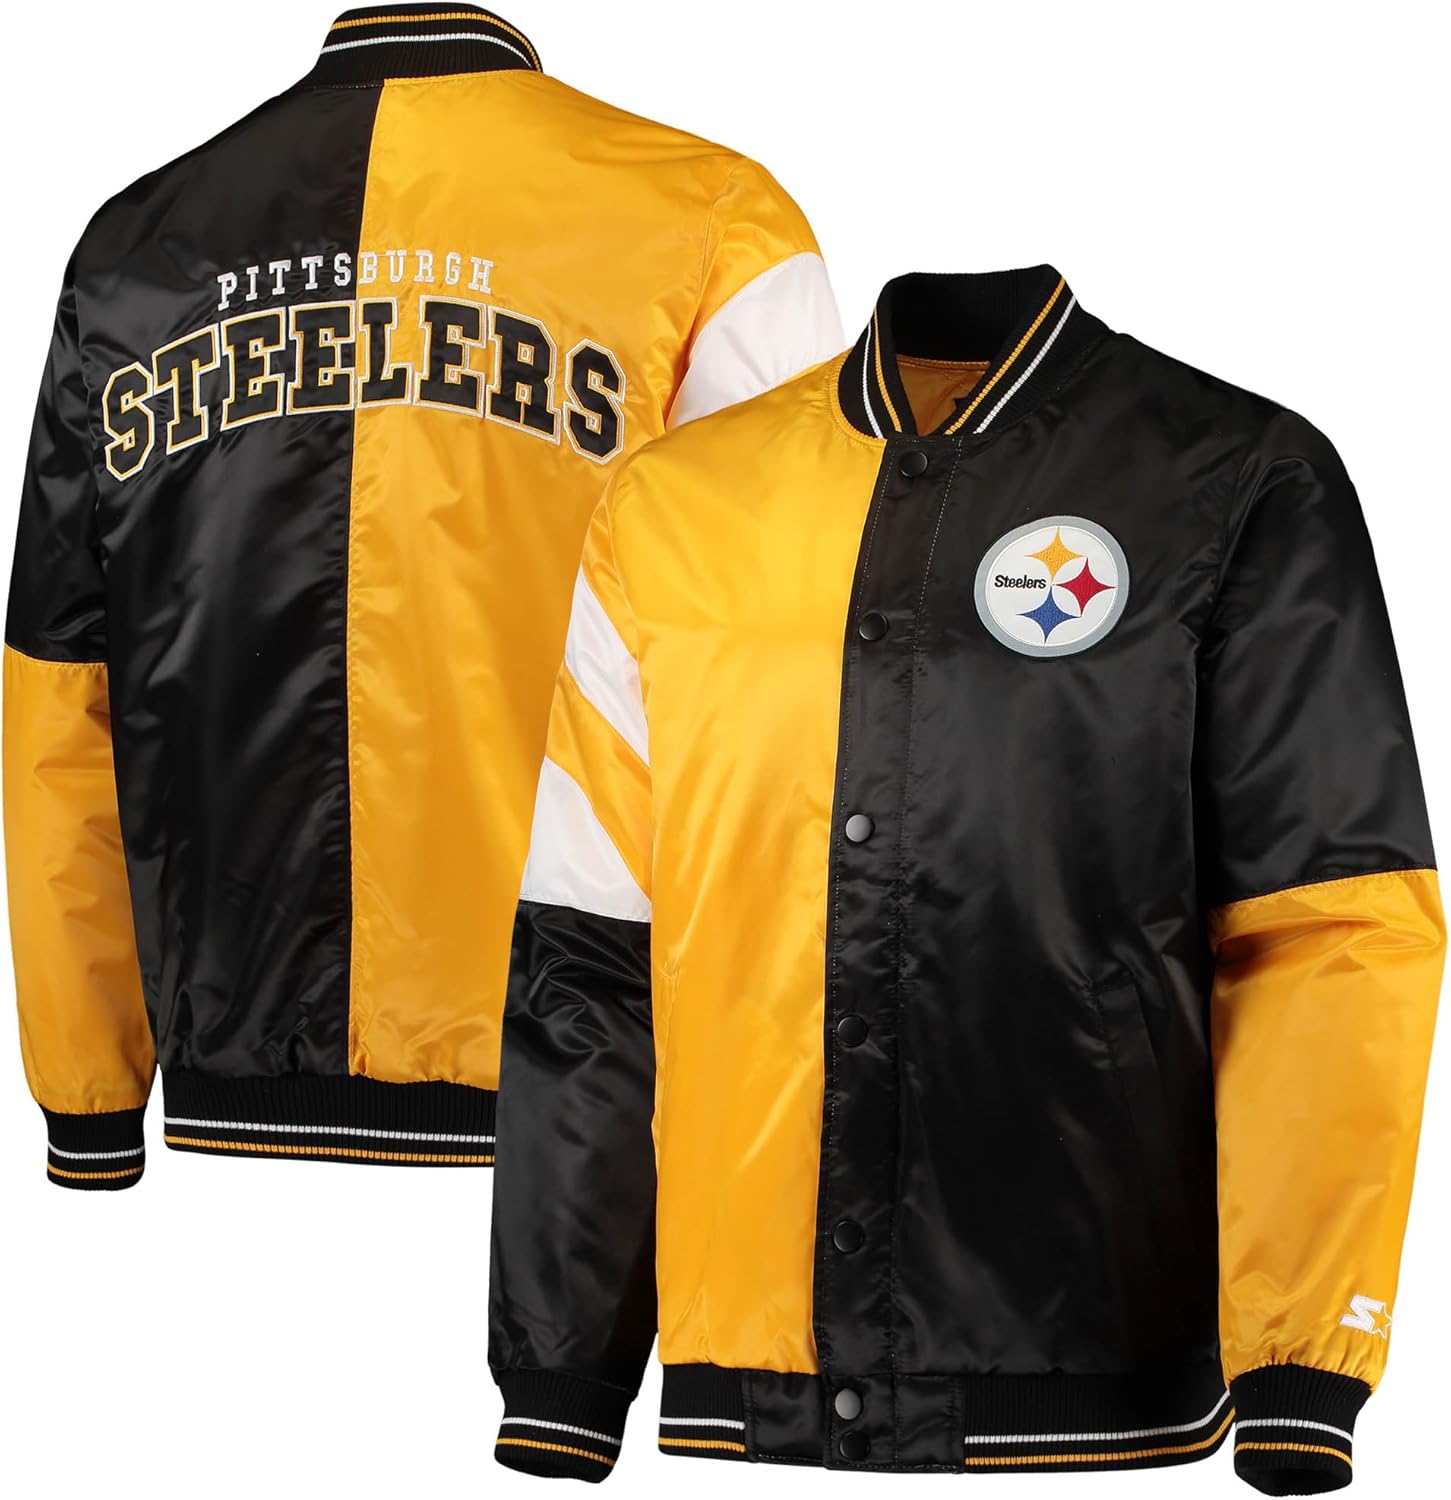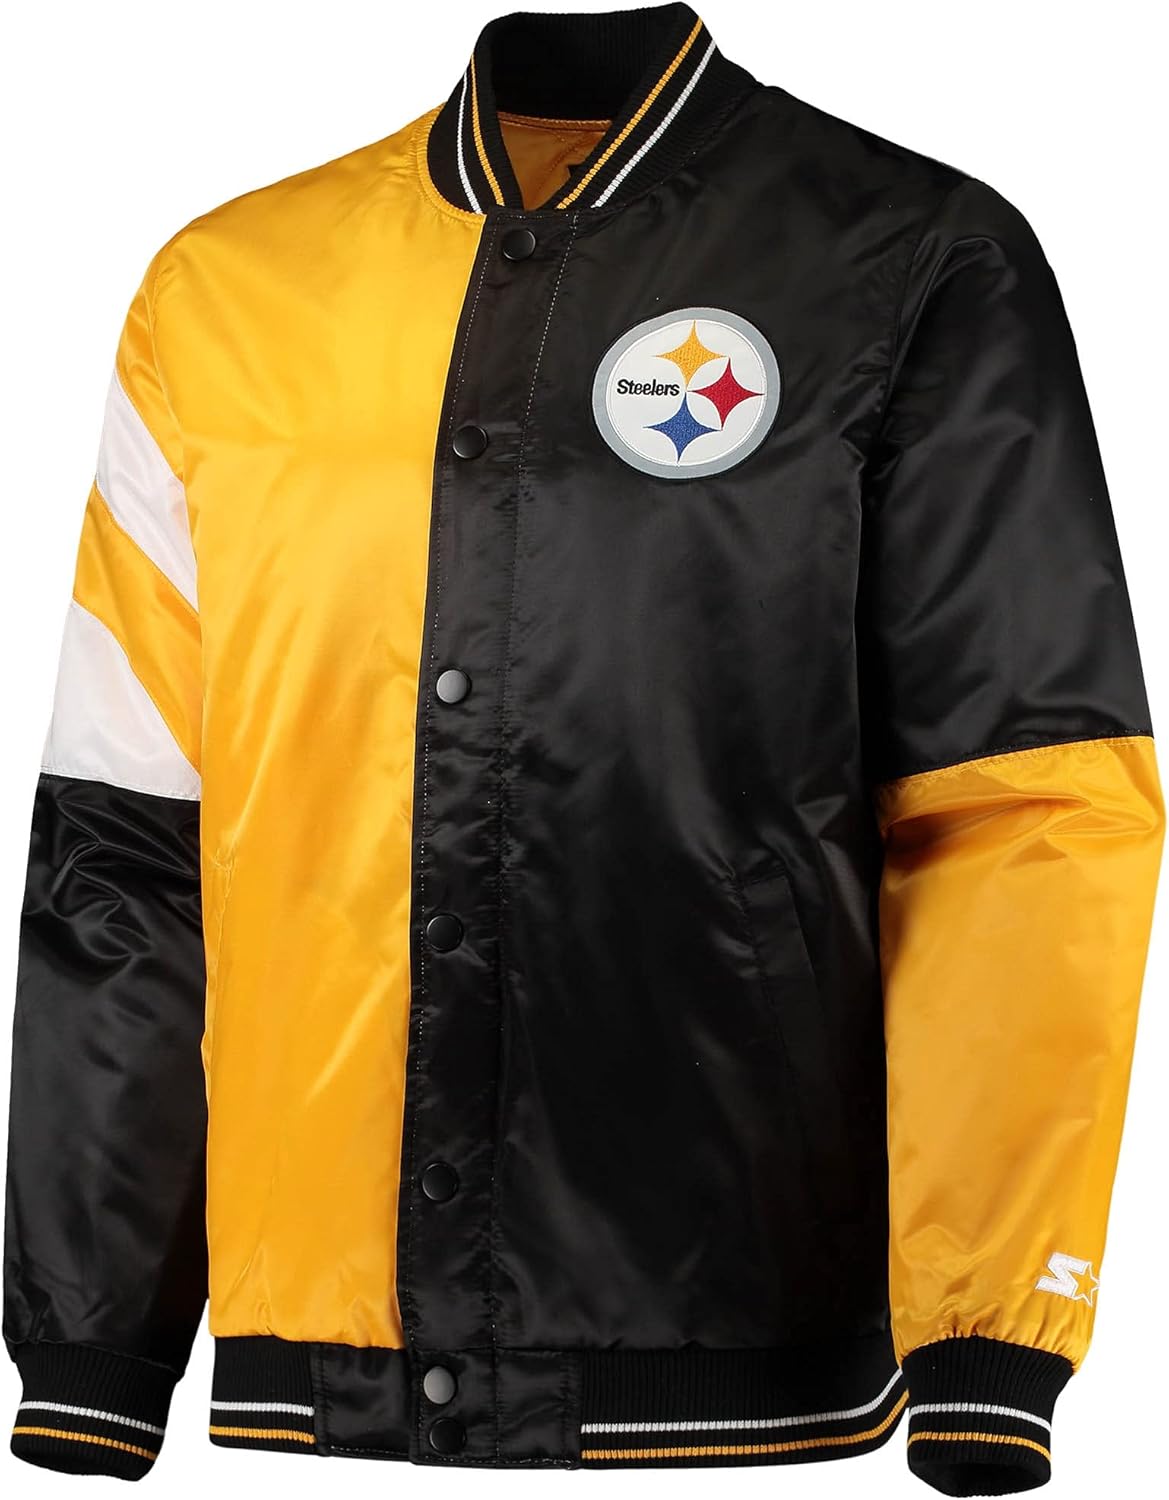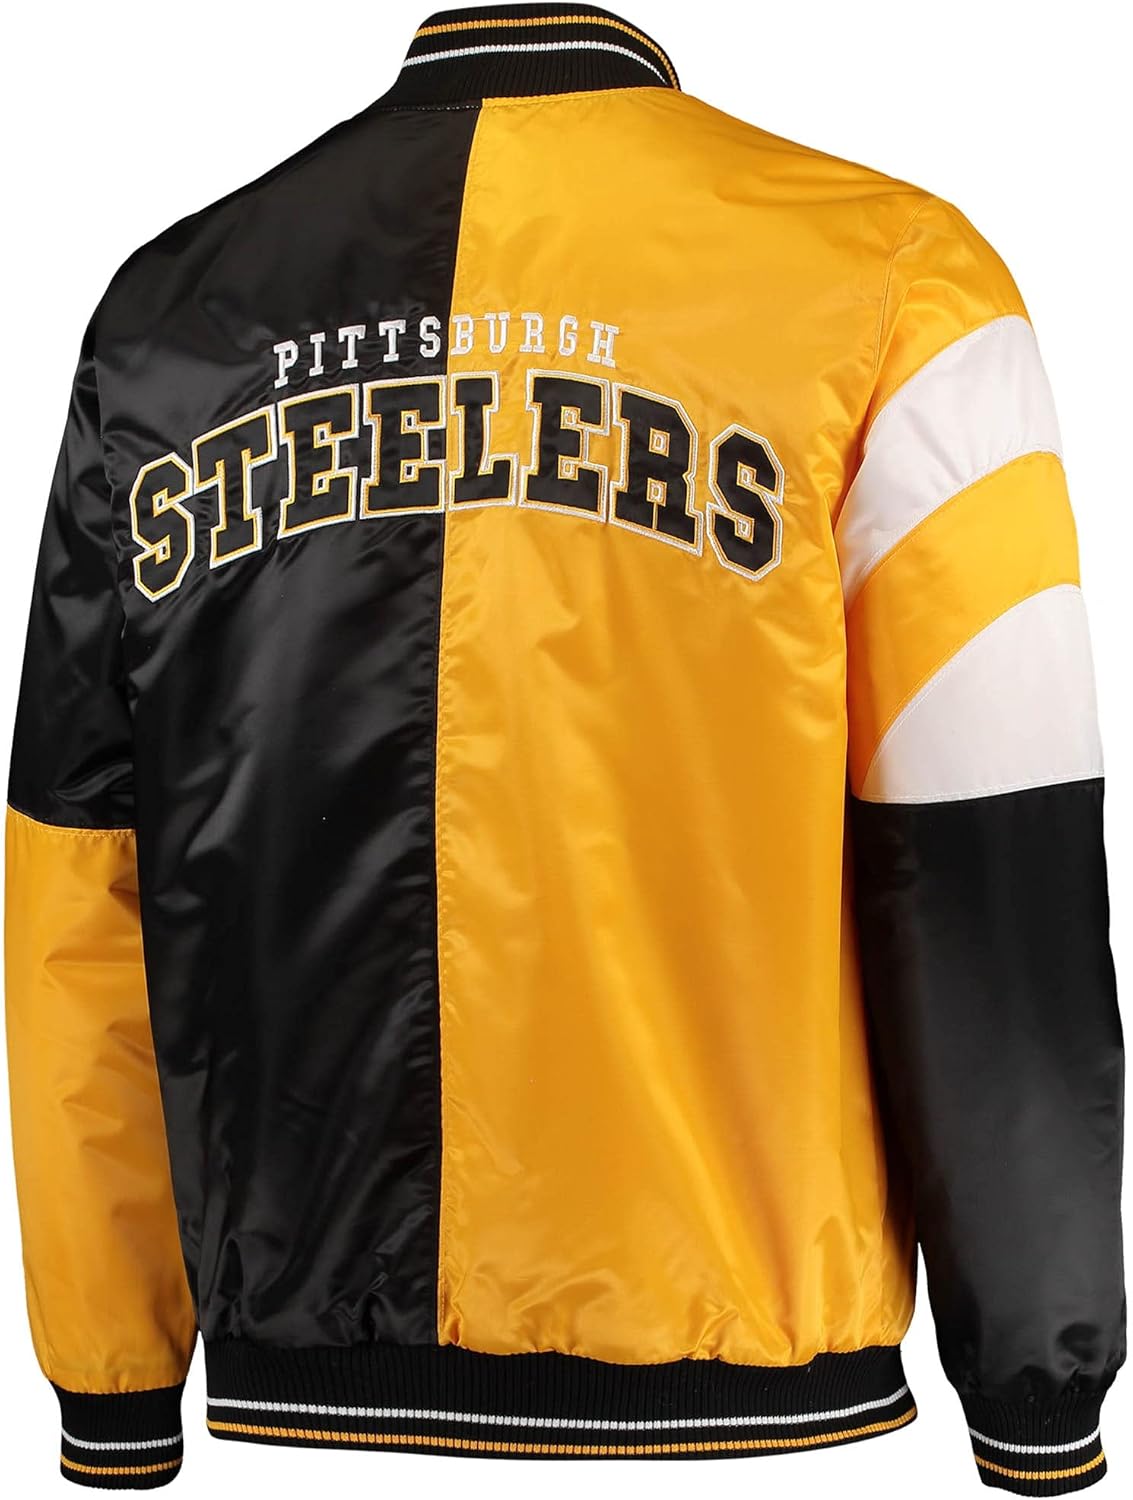
Starter Men's NFL Leader Varsity Satin Full-Snap Jacket
Category: AMAZON FASHION
Take charge in team spirit with this Leader Varsity full-snap jacket. This Starter jacket features a two-tone design and embroidered graphics. With a soft satin feel, this team jacket will add a stylish finish to any look.
Features: Polyester,Satin | Imported | Snap closure | Machine Wash | Locker loop | Machine wash, tumble dry low | Brand: Starter | Imported | Material: 100% Polyester